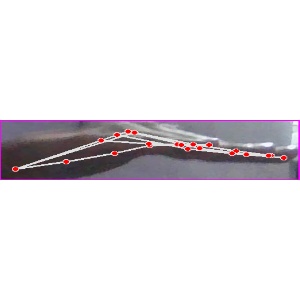
अक्षर: ज